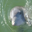
Label: dolphin